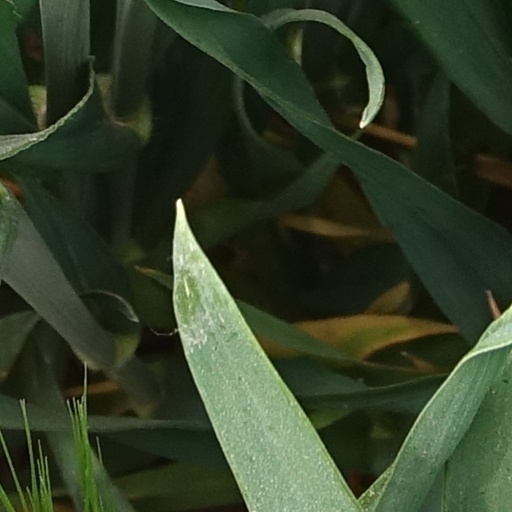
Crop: wheat